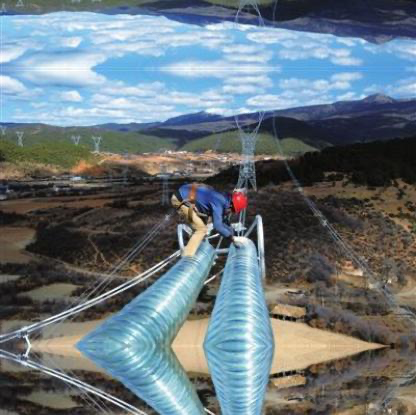
Objects in the image:
label: helmet